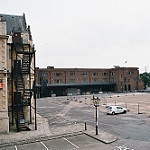
Scene: Outdoor